Colonization of Mars

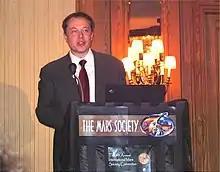
Elon Musk at the 2006 Mars Society conference, who has briefly joined the Mars Society's board of directors. The society and Musk have been longtime advocates of Mars colonization, with Musk having it set as a goal for his spaceflight company SpaceX.

Several possible Martian lava tube skylights have been located on the flanks of Arsia Mons. Earth based examples indicate that some should have lengthy passages offering complete protection from radiation and be relatively easy to seal using on-site materials, especially in small subsections.